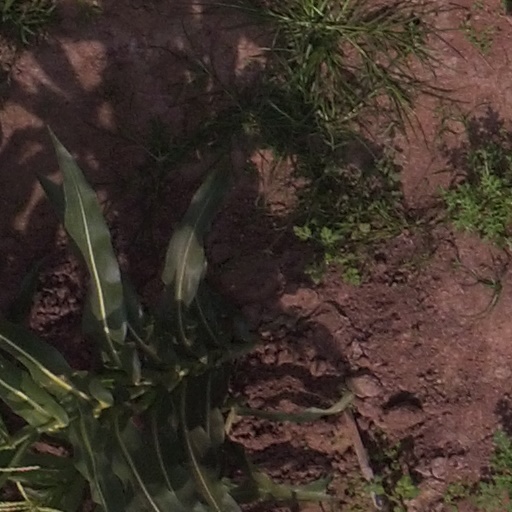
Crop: maize; corn